Quercus minima

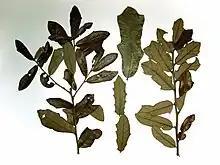

"Quercus minima" is an evergreen or semi-evergreen shrub rarely more than tall, reproducing by seed and also by means of underground rhizomes. It commonly forms extensive cloned colonies with many stems, many of them unbranched. The leaves are alternate, up to long, and toothless or with irregular teeth or lobes. The lobes, when present, are usually spine-tipped. The leaves are retained through the winter, dropping just before or as new growth resumes in late winter or early spring.